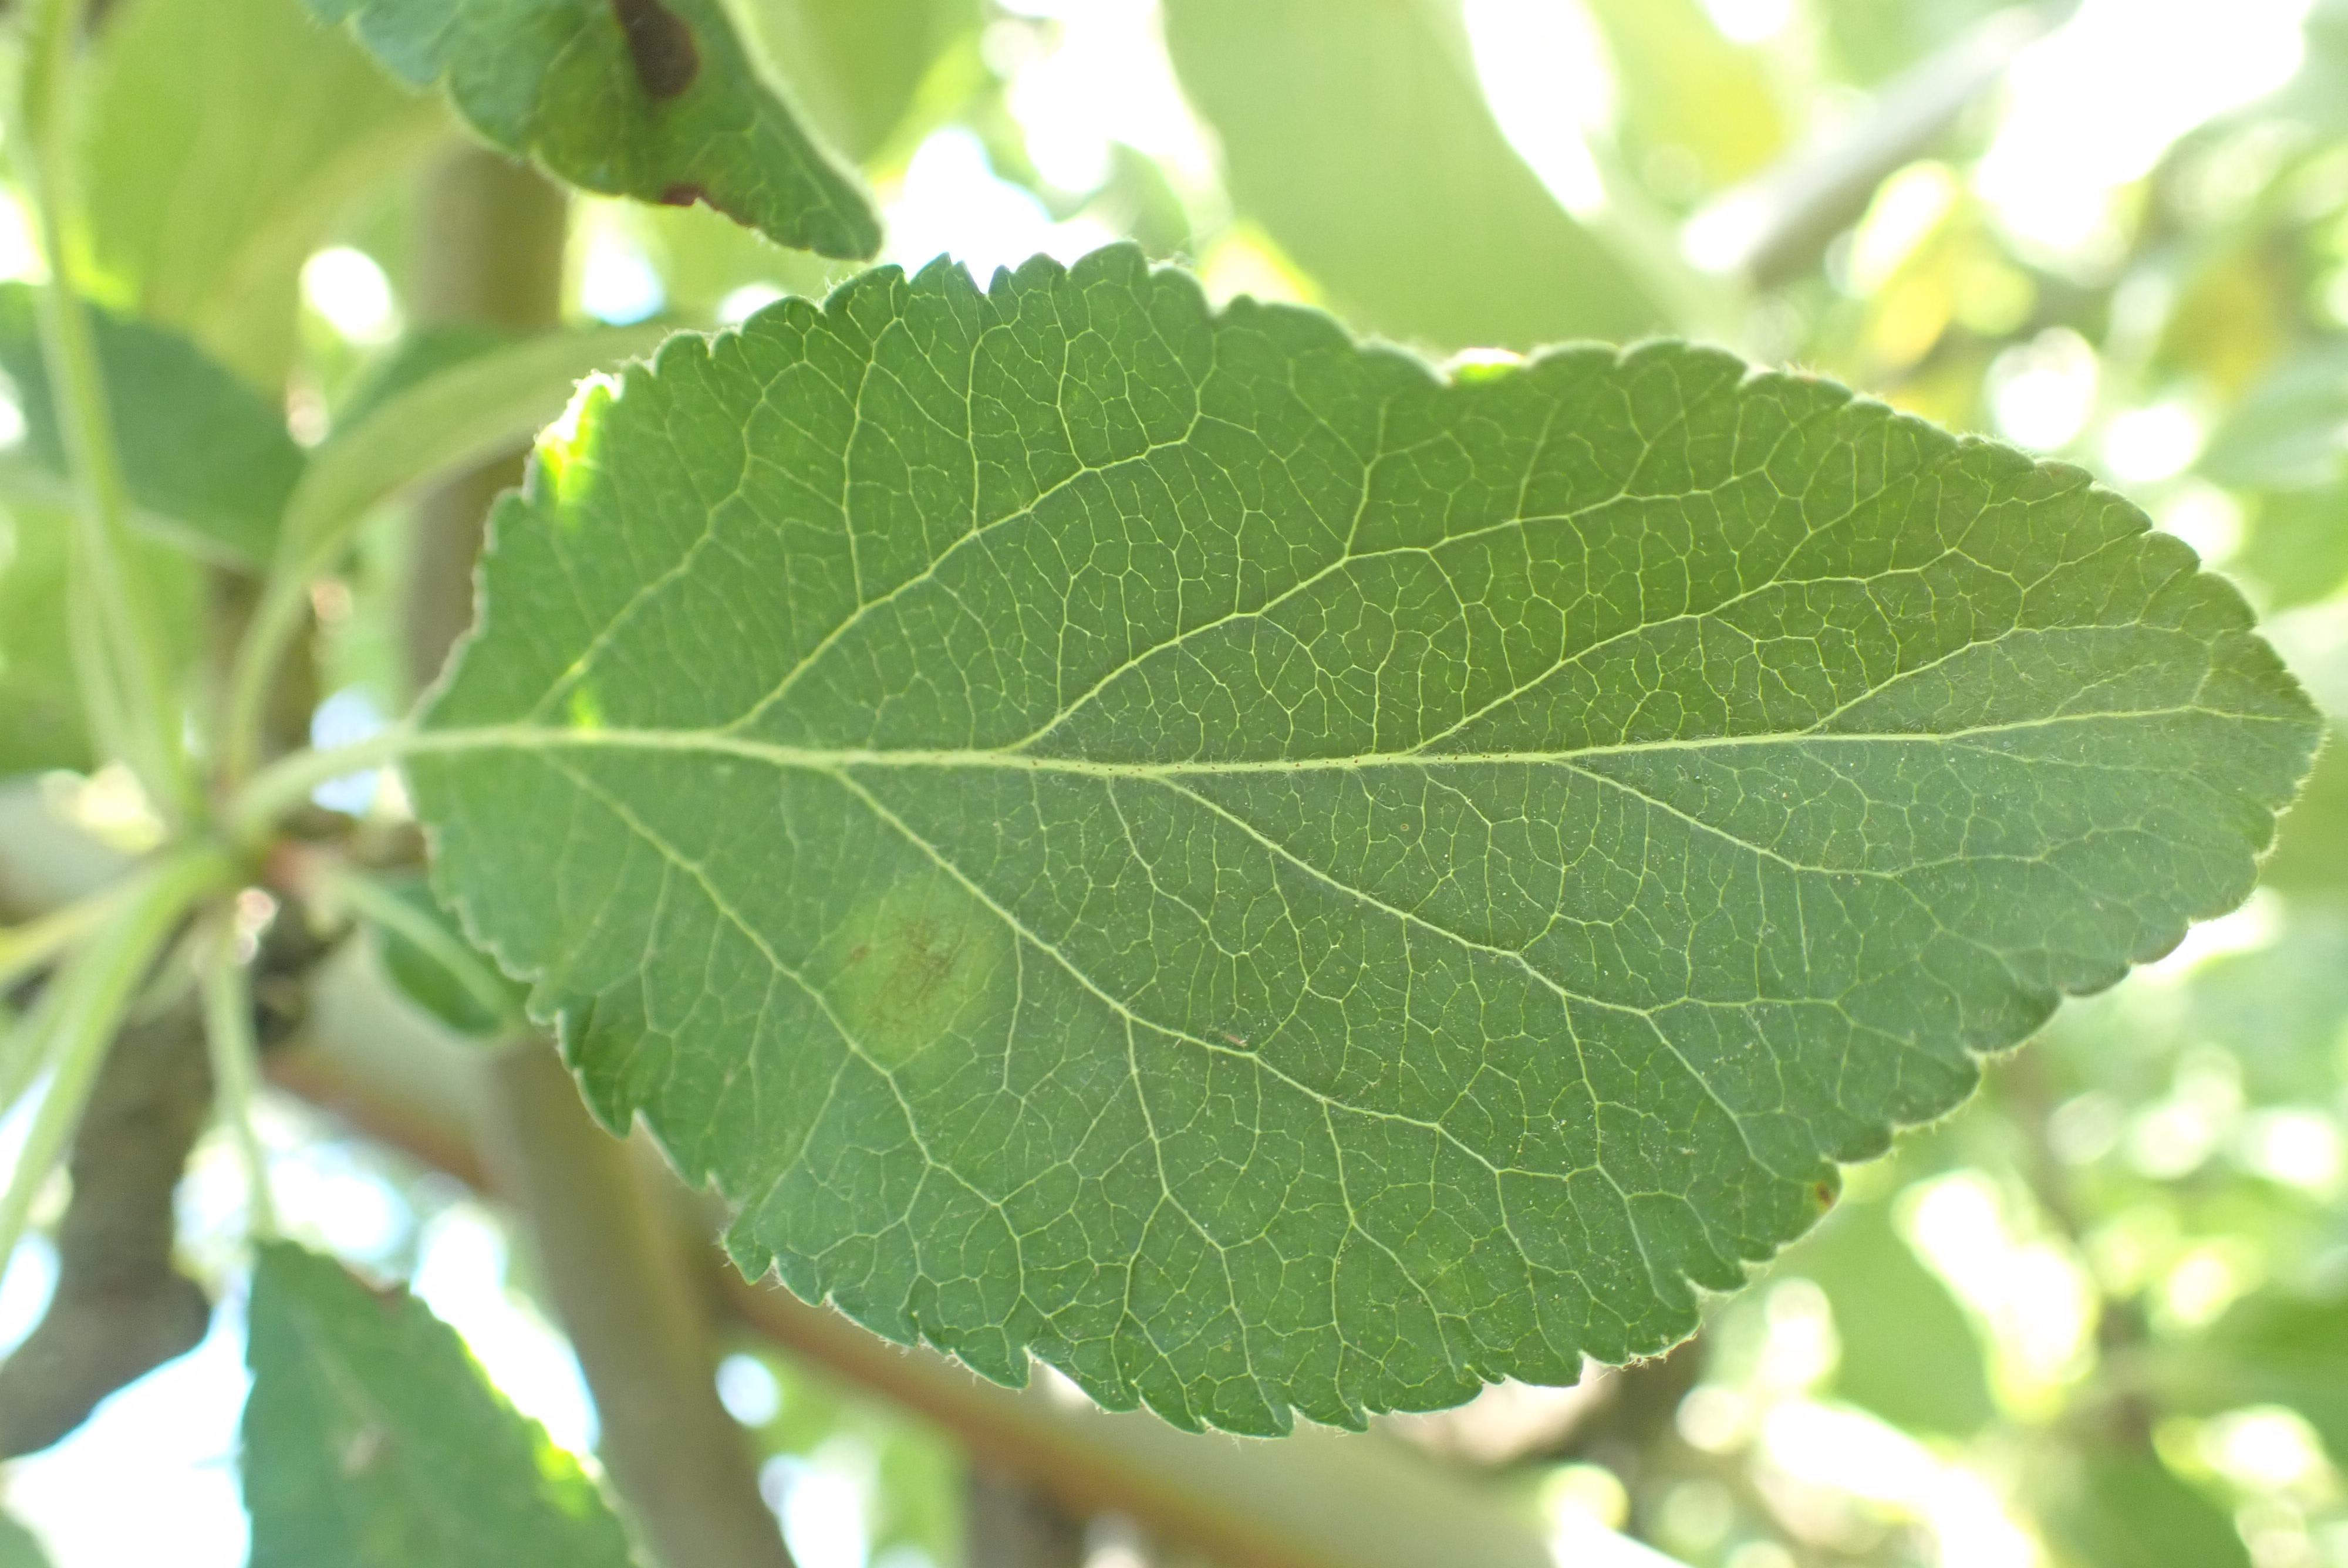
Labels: scab